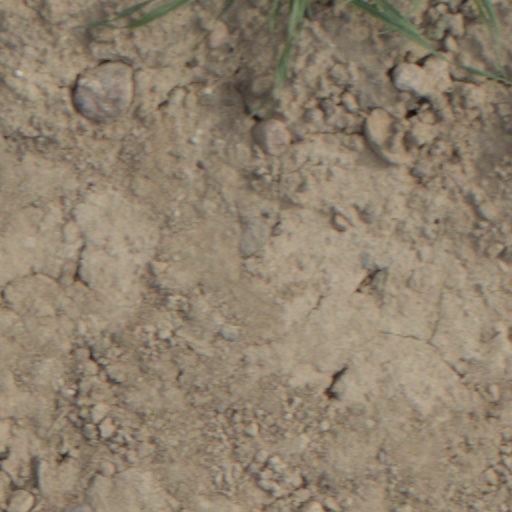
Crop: wheat